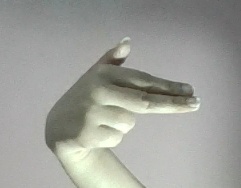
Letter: ghain